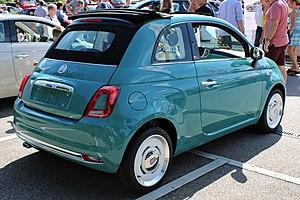
La Fiat 500 de troisième génération, dite aussi Nouvelle 500, est une voiture citadine du constructeur automobile italien Fiat, dont la forme est inspirée de la Fiat 500 produite entre 1957 et 1975.